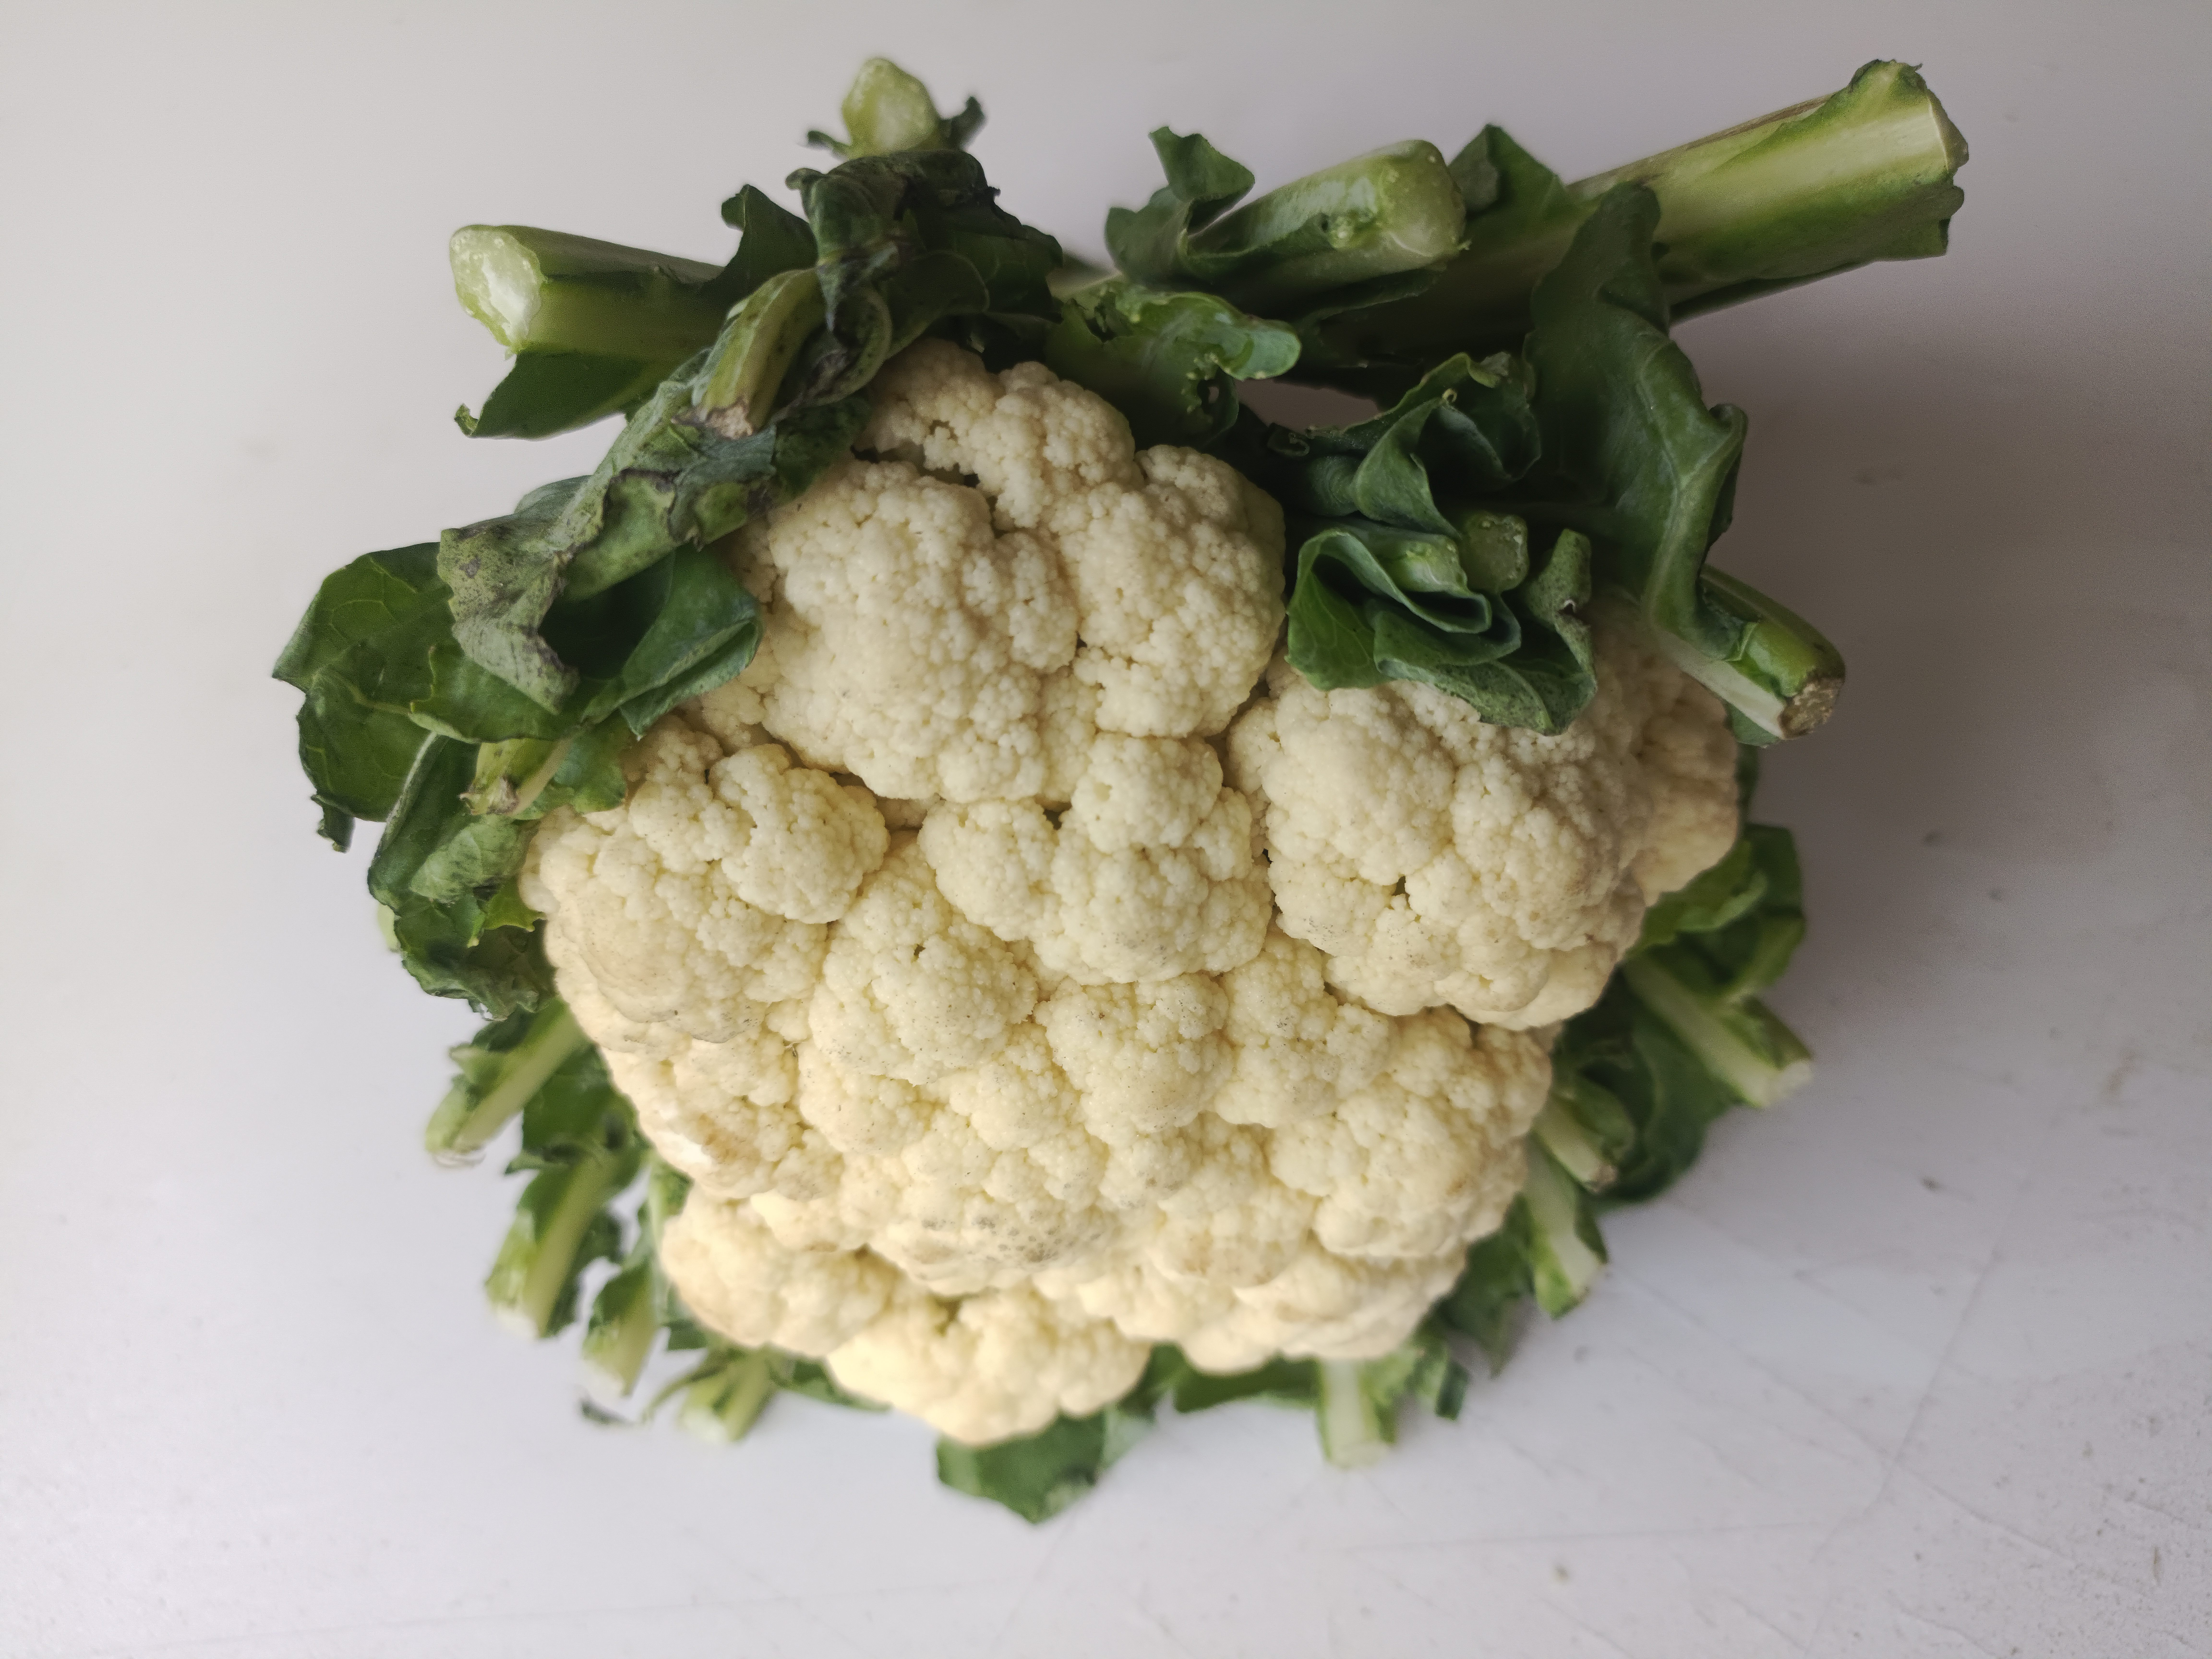
Label: Brassica oleracea